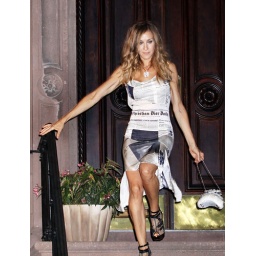
in Christian Dior newspaper dress